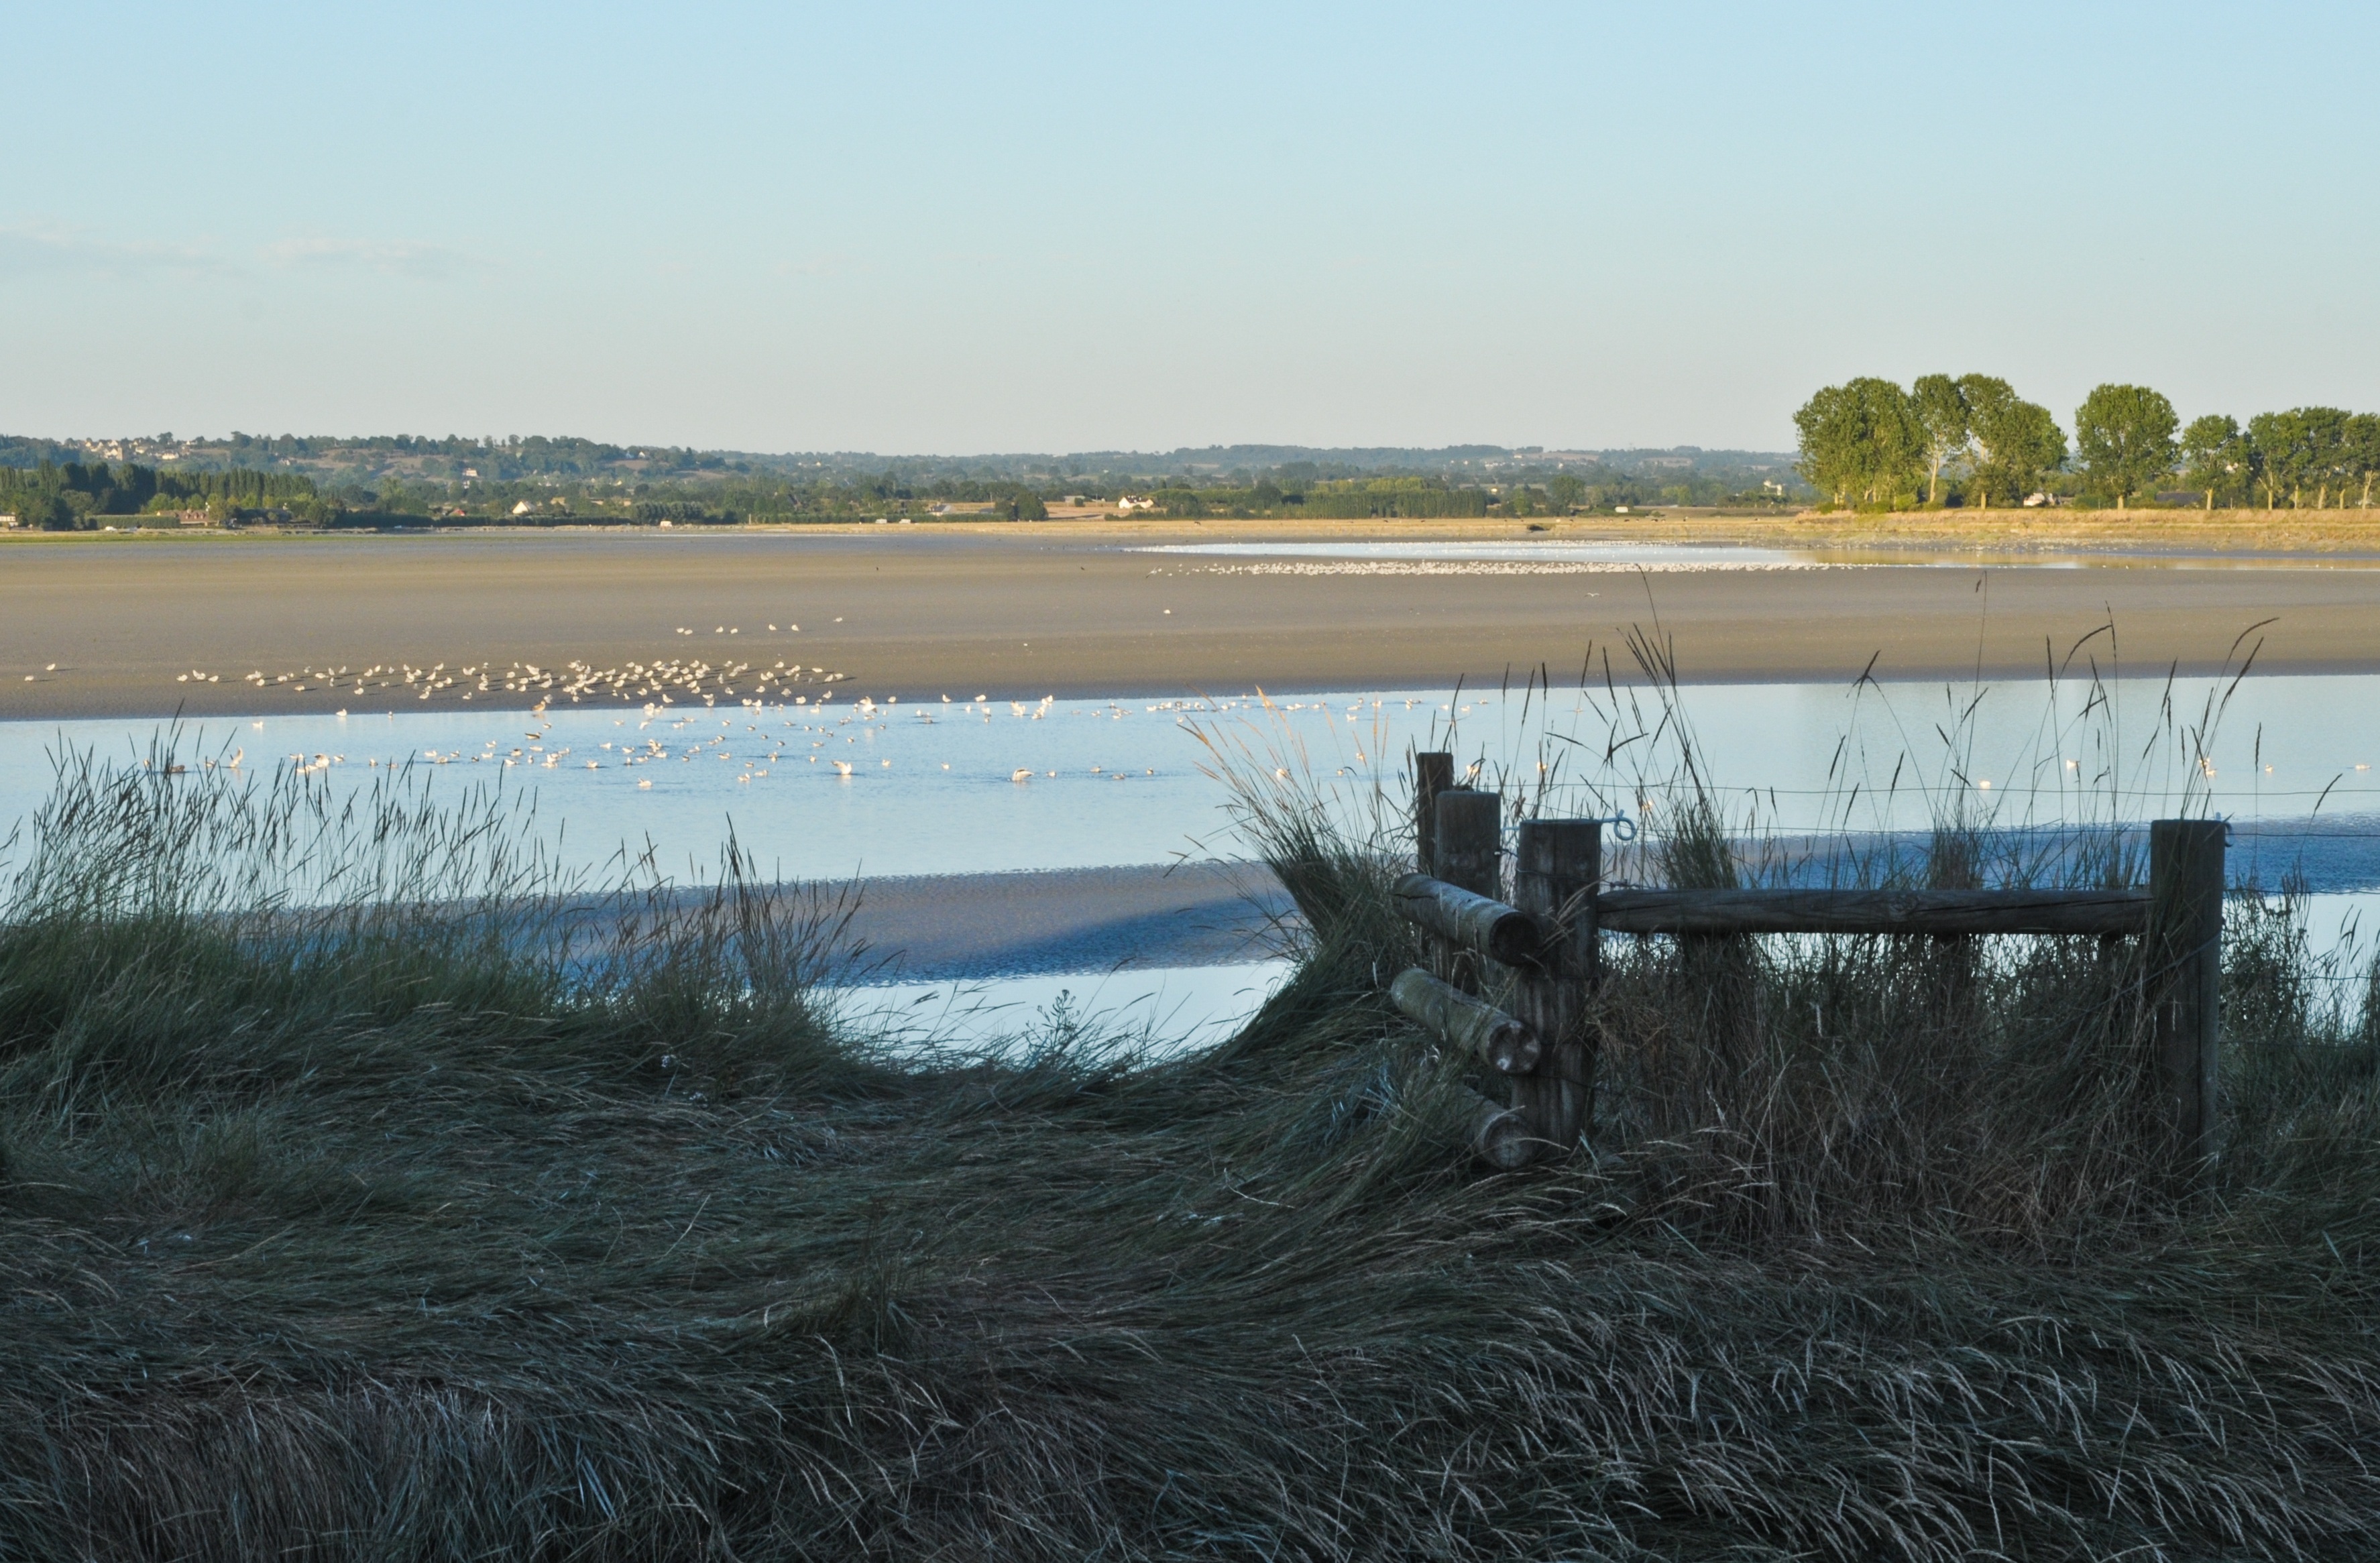
beach, sea, coast, water, grass, sand, ocean, horizon, marsh, shore, wave, lake, wind, river, reflection, bay, reservoir, waterway, body of water, wetland, normandy, habitat, estuary, mudflat, natural environment, courtils